Phycocyanobilin

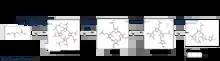
Scheme illustrating the different steps of the biosynthesis of phycocyanobilin

The biosynthetic pathway of phycocyanobilin begins with 5-Aminolevulinic acid (5-ALA). Two molecules of 5-ALA undergo a condensation reaction catalyzed by Porphobilinogen (PBG) Synthase to yield a molecule of Porphobilinogen (PBG) (not shown). Four molecules of PBG are polymerized into a linear tetrapyrrole by Porphobilinogen deaminase. This reaction releases four ammonia molecules in the process. Completion of the tetrapyrrole is performed by Uroporphyrinogen III synthase which results in the macrocyclic Uroporphyrinogen III. Uroporphyrinogen III is then converted to a Heme by a Uroporphyrinogen III decarboxylase. The heme molecule is converted to Biliverdin IX α. Biliverdin is then finally reduced to Phycocyanobilin (PCB) by the Phycocyanin Ferredoxin Oxidoreductase PcyA. Literature circa 1989 includes as an intermediate in this final conversion.